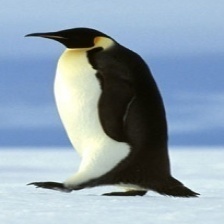
Species: EMPEROR PENGUIN
Scientific name: APTENODYTES FORSTERI
ImageNet parent category: king_penguin